Parallax (character)

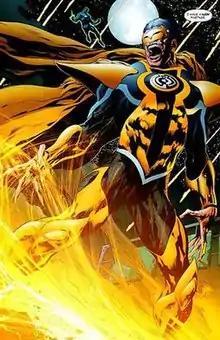
Parallax upon absorbing both Rayner and Jordan, revealing its true color. Art by Ivan Reis.

Parallax has immense fear-casting and mind-control powers, strong enough to easily frighten and control the likes of Superman, Wonder Woman, and even a being like the Spectre, except those who are capable of facing powerful fear such as Hal Jordan, Kyle Rayner or Batman. However, it was unable to control Alan Scott, even though he experienced fear from Parallax (Abin Sur explains that in humans fear is intellectual, which may have something to do with the ineffectuality of Parallax's powers and the fear entity itself mentioned that Alan's power differs from the fear entity, the Guardians, and the Green Lantern Corps, as they derive their powers from the emotional spectrum), although he did experience a fever which led him to increasingly weaken during Parallax's attempts that almost kill him. It can take possession of someone's body when they feel even the slightest fear. Parallax is also capable of creating solid light constructs, such as creating a convincing duplicate of Sinestro for Hal Jordan to kill. Parallax can create both green and yellow objects or creatures. As a being of pure energy, Parallax has no true physical form of its own; it generally changes into forms that will instill fear in its victims.